Papakating Creek

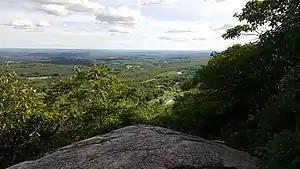
Kittatinny Valley seen from Sunrise Mountain which rises above the headwaters of Papakating Creek and looks out over the creek's watershed.

Papakting Creek drains a watershed of or in area. It includes portions of Frankford, Lafayette, Montague, and Wantage Townships, as well as all of Sussex Borough. According to the New Jersey Department of Environmental Protection (NJDEP), the watershed consists of gently sloping agricultural farm fields, wooded forests, wetlands, low-density residential development and older individually built homes. Its topography ranges from gently rolling in the east to strongly sloping in the west. Its watershed contributes to the Wallkill River which flows north and joins the waters of Rondout Creek at Esopus, New York, a short distance before the Rondout flows into the Hudson River near Kingston, New York.